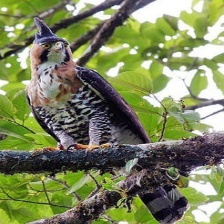
Species: ORNATE HAWK EAGLE
Scientific name: SPIZAETUS ORNATUS